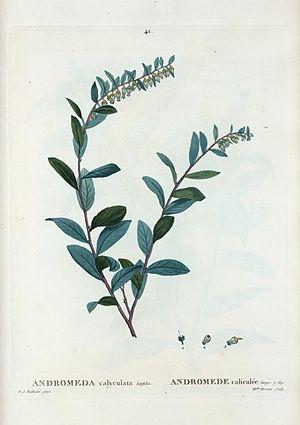
Andromeda calyculata = Andromede caliculéee.